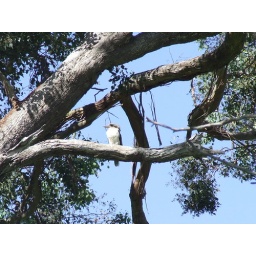
This pic was taken on our property, it is a kookaburra stting in the tree on a clear day